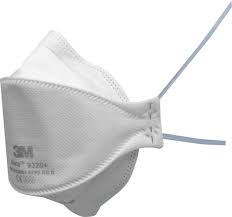
Label: trash